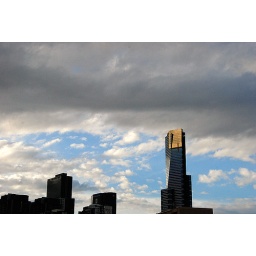
A storm over Melbourne taken from the roof of my South Melbourne office